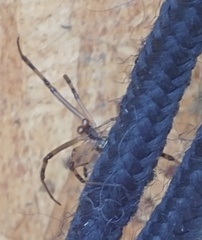
Species: Lactrodectus_hesperus